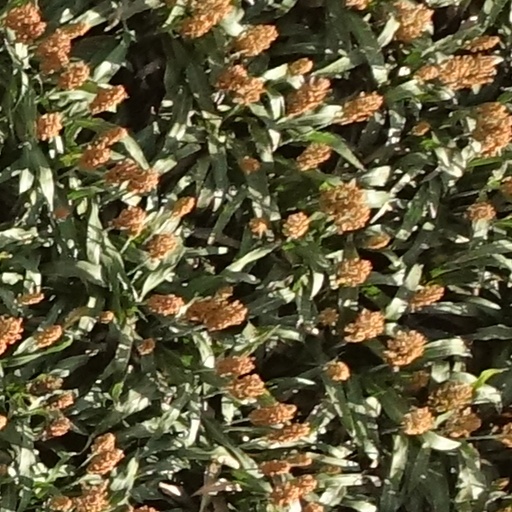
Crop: sorghum